Highfield Campus

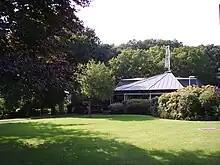
The Turner Sims Concert Hall was purpose built in 1974.

Following the creation of the university by royal charter in 1952, numbers at the university were set to increase again to around 2,500 by the mid-1960s. As a result, the university estate needed to expand and the inadequate facilities needed to be replaced. The end of the 1950s saw an explosion of building work in a whole variety of styles. On the West site, a new computer building was built in 1958 and a Tidal model of Southampton Water constructed in 1957 (now the John Hansard Gallery), both designed by Ronald H Sims. In addition, Gutteridge and Gutteridge were undertaking several extensions to pre-existing buildings: the Physics building in 1960, the Education building in 1961 and the Library in 1959. Whereas the first two extensions were in the same style as the earlier building, the new Gurney-Dixon library extension was built in a modernist style, linking the three main buildings together and providing space for 150,000 books and 400 readers.